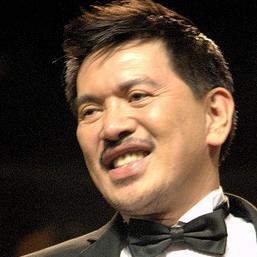
Age: 51